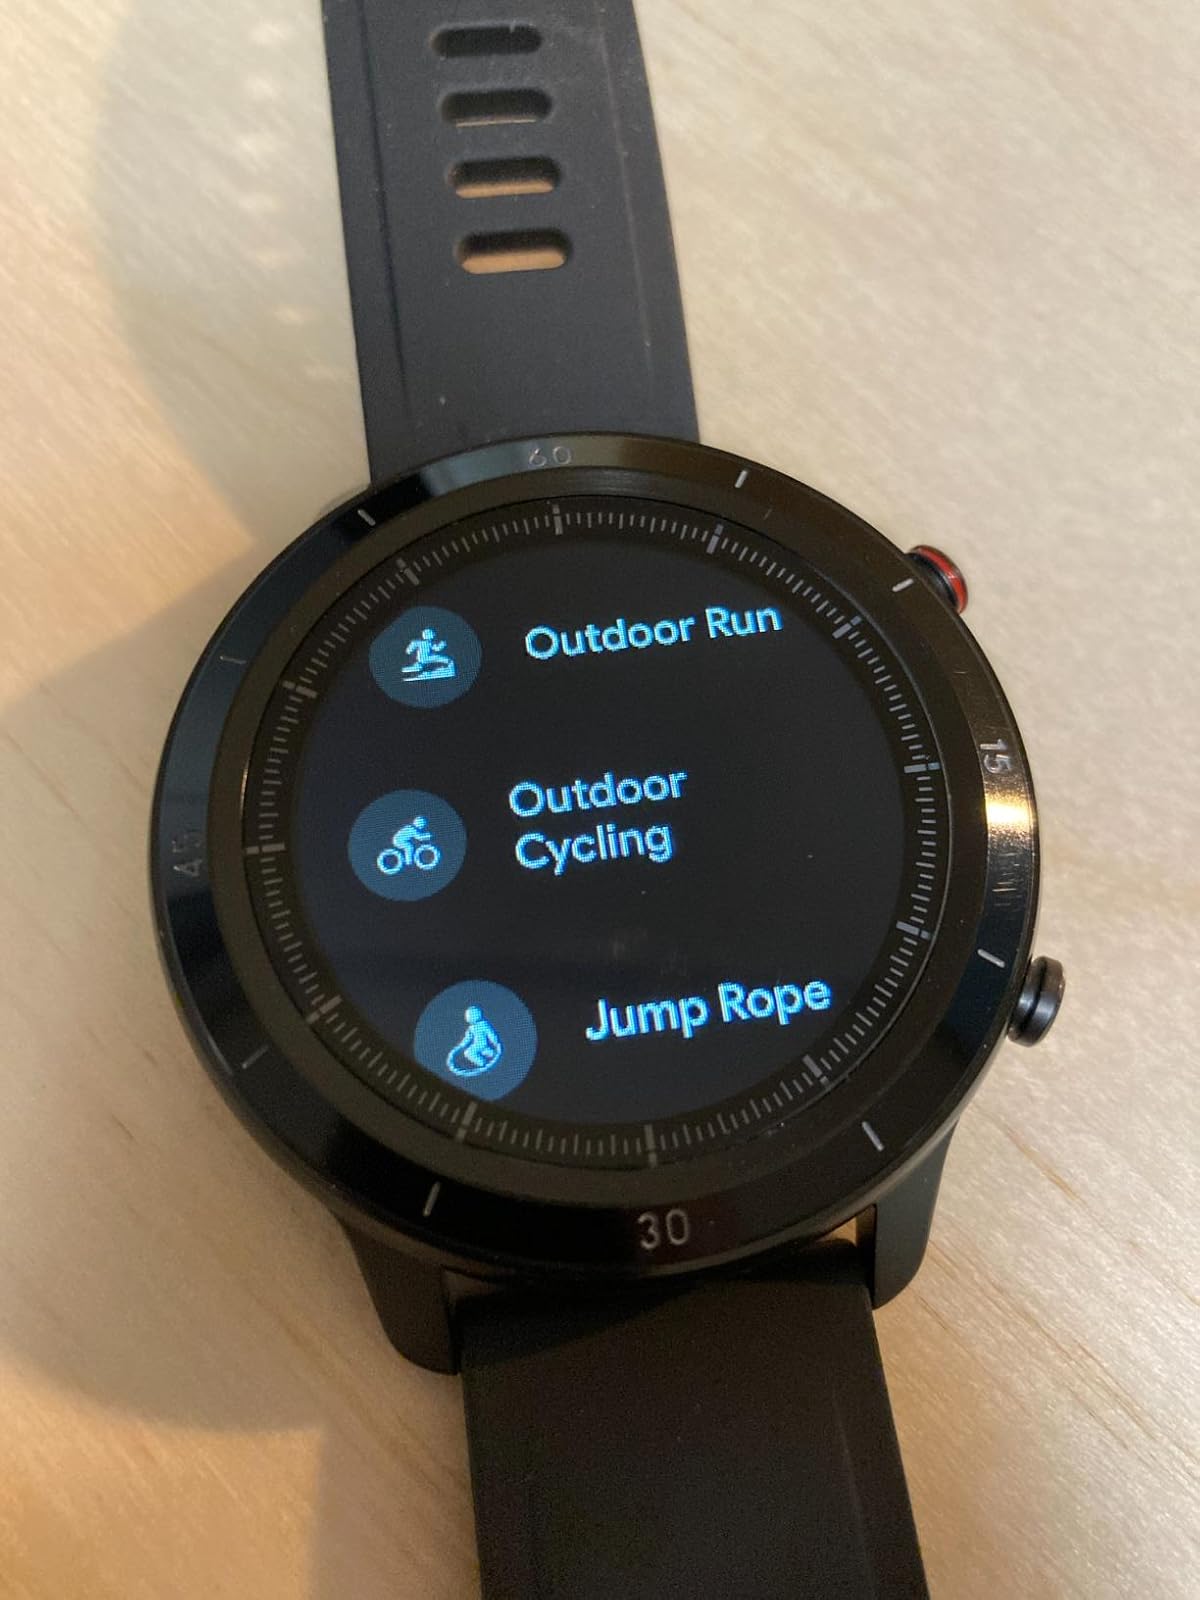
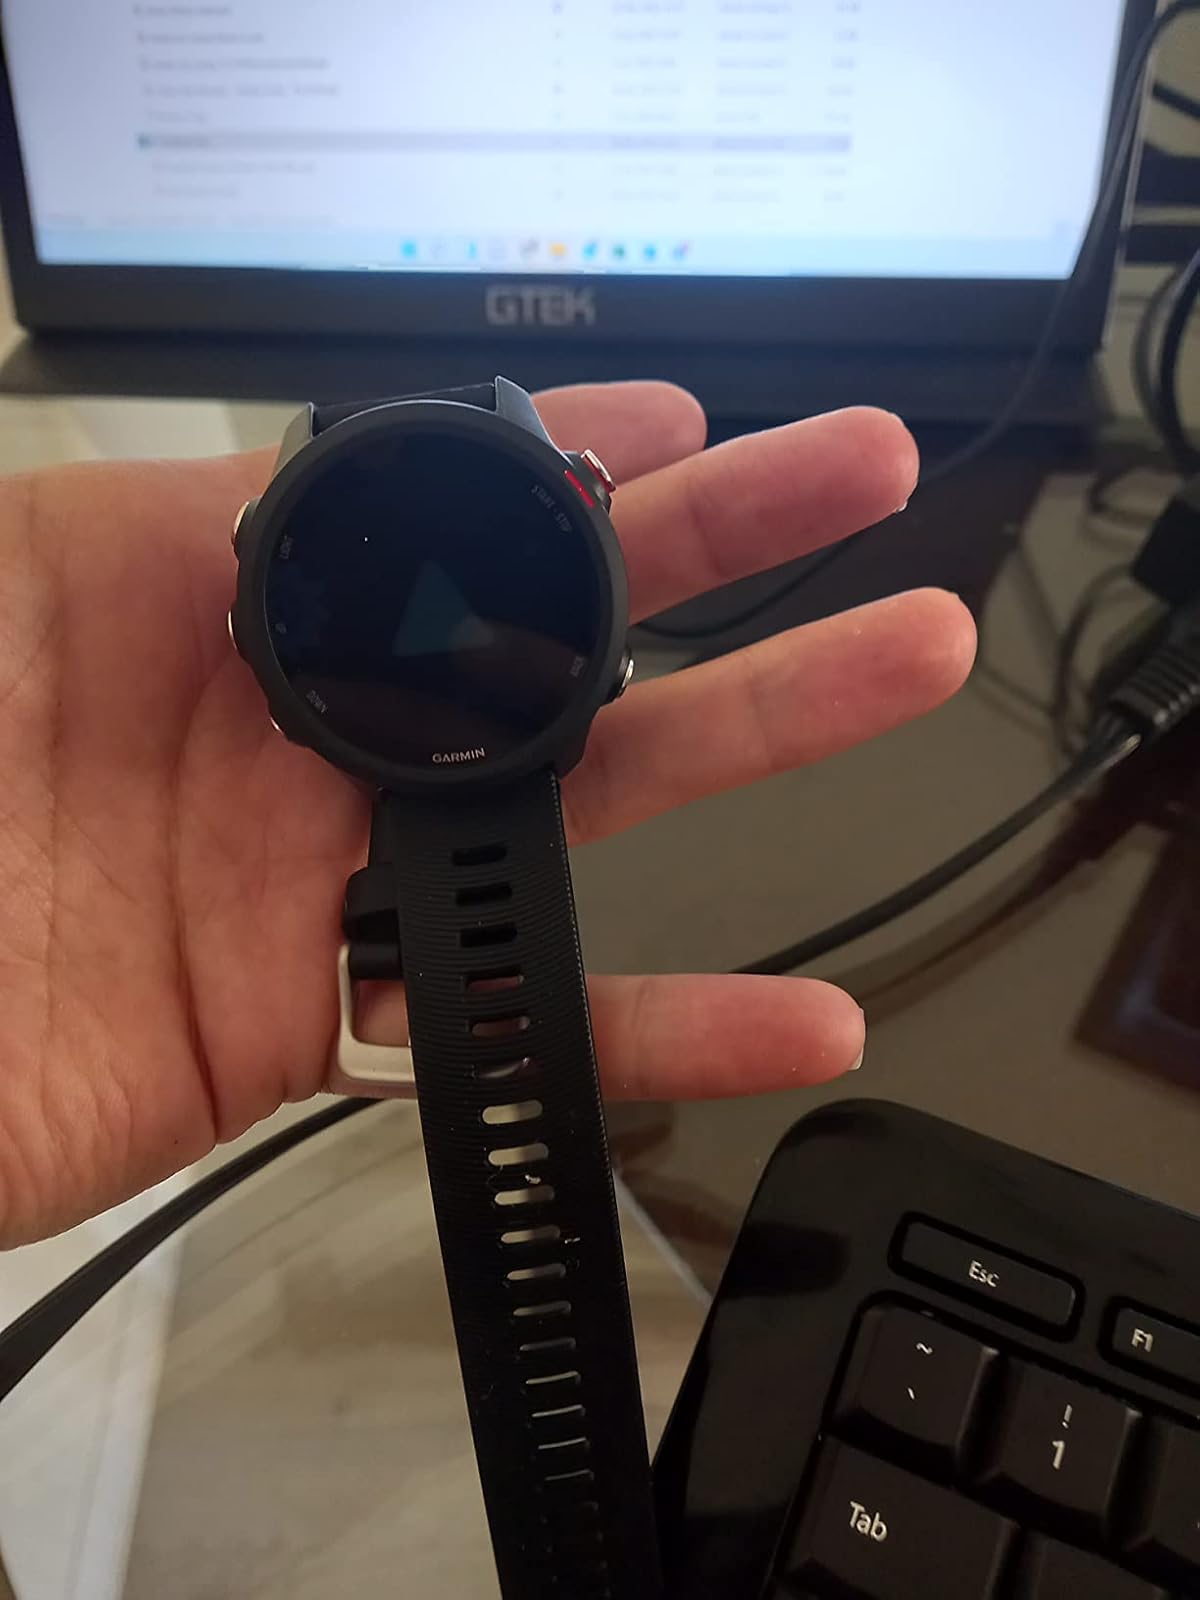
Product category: smartwatch
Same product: no